Vincent van Gogh

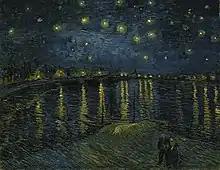
A view of a dark starry night with bright stars shining over the River Rhone. Across the river distant buildings with bright lights shining are reflected into the dark waters of the Rhone.

During his last weeks at Saint-Rémy, his thoughts returned to "memories of the North", and several of the approximately 70 oils, painted during as many days in Auvers-sur-Oise, are reminiscent of northern scenes. In June 1890, he painted several portraits of his doctor, including "Portrait of Dr Gachet", and his only etching. In each the emphasis is on Gachet's melancholic disposition. There are other paintings which are probably unfinished, including "Thatched Cottages by a Hill."